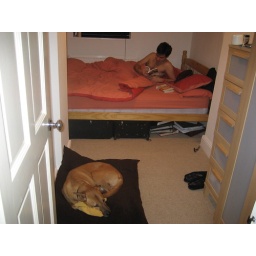
On his new bed in his new bedroom